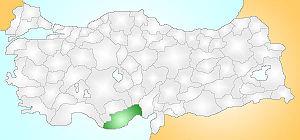
Silifke, l'ancienne Séleucie d'Isaurie, est une ville et un district du centre de la Province de Mersin, en Turquie, située à 80 km à l'ouest de la ville de Mersin.